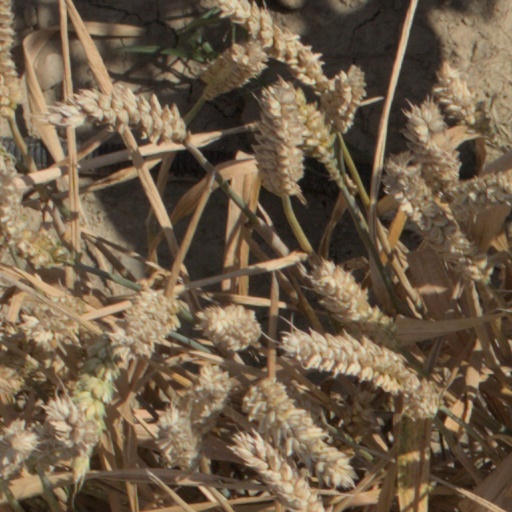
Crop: wheat